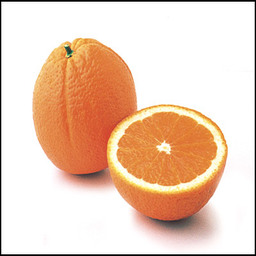
Label: Orange